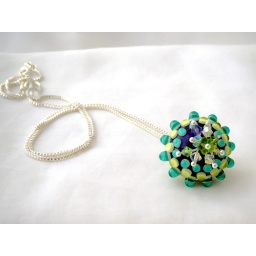
Fab focal by Kaz of Cheeky Cherubs with Swarovski crystals, a small Czech flower and lashings of sterling silver wire